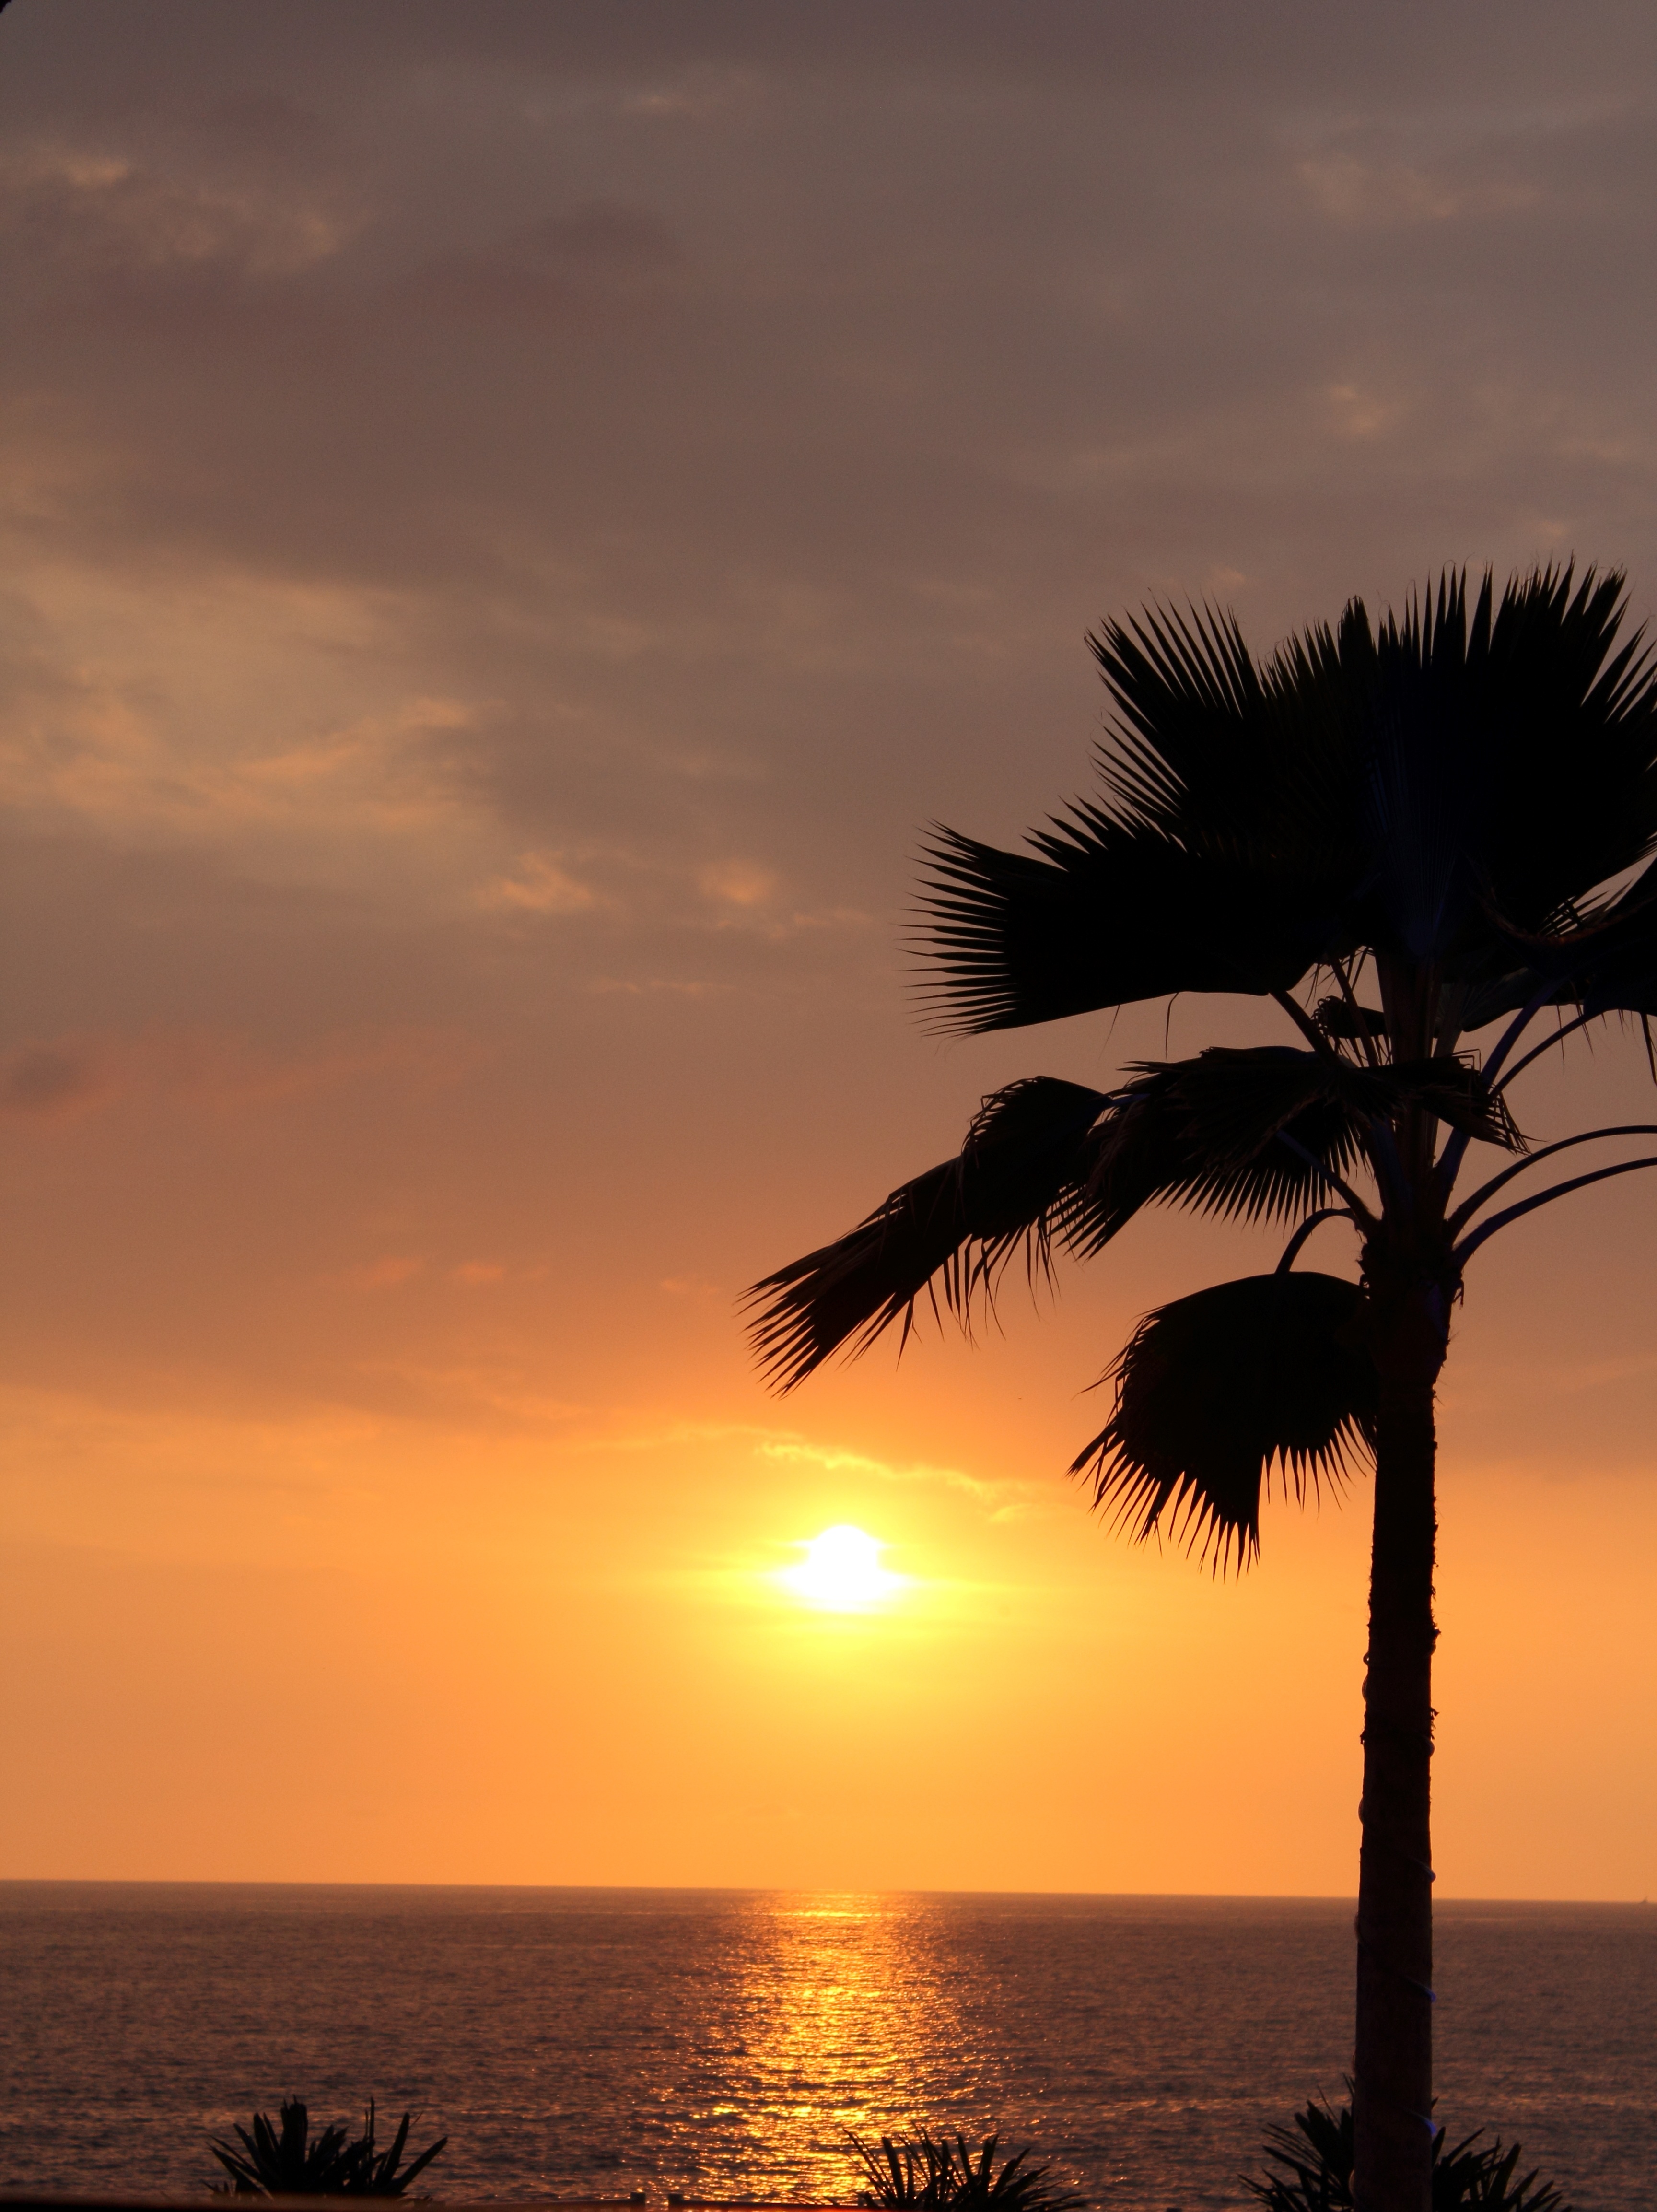
beach, sea, coast, tree, nature, ocean, horizon, silhouette, sun, sunrise, sunset, sunlight, morning, dawn, dusk, evening, twilight, palm, romance, savanna, mood, afterglow, evening sky, arecales, palm family